Spring equinox in Teotihuacán

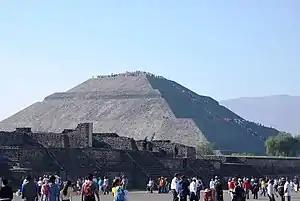
People ascending the Pyramid of the Sun during spring equinox 2010

Spring equinox in Teotihuacán is an annual event which takes place around the 20th and 21st of March at the pre-Hispanic site of Teotihuacán, Mexico. This event is mirrored by other similar events in other pre-Hispanic sites such as Chichén Itzá and Malinalco, Mexico State.